Den Dreef

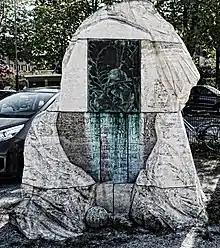
Belgian World War Memorial stone with inscriptions in French : "Le Royal Stade Louvainiste Reconnaissant heroes morts au champ d' honneur, martyrs massacres, barbarie Allemande 1914-1918 1940-1945" (translated: "Royal Stade Louvainiste Recognizes the dead heroes in the field of honor and martyrs massacres by German barbarism 1914-1918 1940-1945")

With the establishment of Oud-Heverlee Leuven in 2002, the stadium changed its name from Leuvens Sportcentrum to Den Dreef. At that point the stadium had a track and field layout, with the pitch surrounded by tartan track running lanes. There was one main stand with seats approximately two-thirds of the length of the pitch and a smaller stand with covered standing terracing on the opposite side. Both of these were covered, whereas in both curves the standing places were not covered. The initial layout was such that visiting teams used the north curve and received a part of the smaller stand.